Gregg House (Newport, Arkansas)

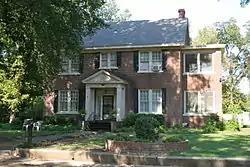

The Gregg House is a historic house at 412 Pine Street in Newport, Arkansas. It is a two-story brick-faced structure, three bays wide, with a side gable roof, twin interior chimneys, and a two-story addition projecting to the right. The front facade bays are filled with paired sash windows, except for the entrance at the center, which is sheltered by a gable-roofed portico supported by box columns. The entrance is flanked by sidelight windows and topped by a lintel decorated with rosettes. The house was designed by Sanders and Ginocchio and built in 1920, and is a fine local example of Colonial Revival architecture.